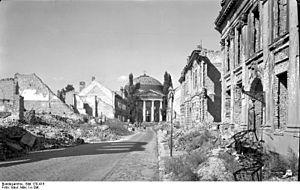
L'église française protestante d’obédience réformée à Potsdam est une œuvre tardive de l'architecte Georg Wenzeslaus von Knobelsdorff dont la construction fut supervisée par Johan Bouman. Avec l’Édit de Potsdam, le grand électeur Frédéric-Guillaume Iᵉʳ avait proposé une nouvelle patrie aux expulsés ou exilés huguenots de France. L'église fut construite en 1752 pour accueillir la communauté française réformée de Potsdam dont le nombre était en augmentation constante. Depuis la destruction massive de Potsdam pendant la seconde guerre mondiale dans la nuit du 14 au 15 avril 1945, l’église française est le bâtiment religieux le plus ancien conservé en l’état aujourd'hui dans la vieille ville historique de la capitale brandebourgeoise.